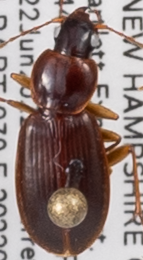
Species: Synuchus impunctatus
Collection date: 2022-06-22
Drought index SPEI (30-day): -1.058
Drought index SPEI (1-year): -0.362
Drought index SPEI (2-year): -1.13